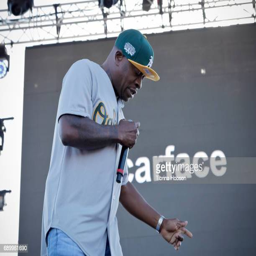
a city performs at festival